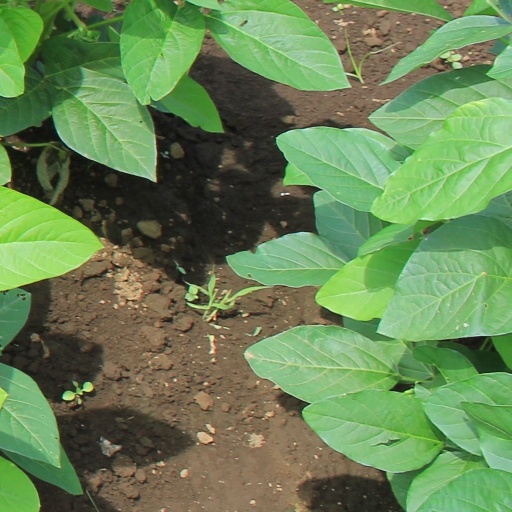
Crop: soybean